The Avion My Uncle Flew

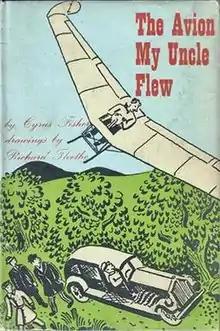
First UK edition (publ. Peter Lunn, 1946)

The Avion My Uncle Flew is a children's novel by Cyrus Fisher, a pseudonym of Darwin Teilhet. The plot concerns an American boy who uncovers a mystery while visiting his uncle in post-war France. The novel was first published in 1946 and was a Newbery Honor recipient in 1947.